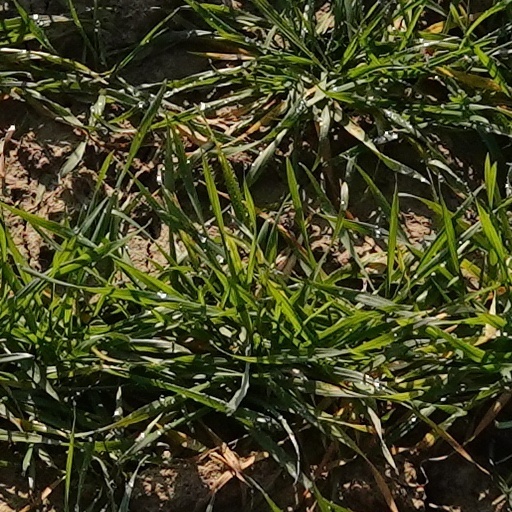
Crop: wheat